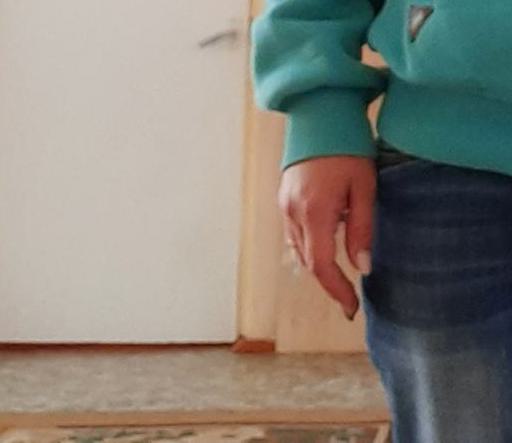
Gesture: no_gesture